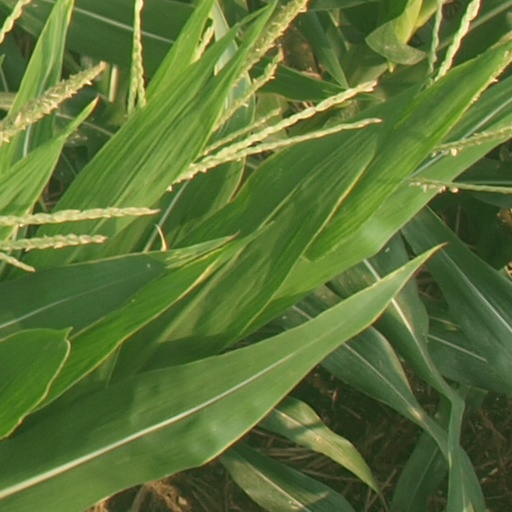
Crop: maize; corn